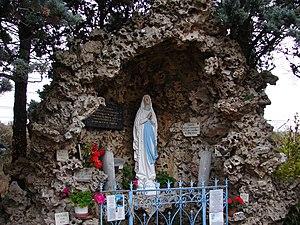
Grotte de Lourdes (Saint-Géréon, 44)
Après les apparitions de Lourdes, de très nombreuses répliques de la grotte de Lourdes sont réalisées, jusqu'en 1914. Ce n'est évidemment pas une date butoir. Après cette date, le nombre de copies de la grotte continue toujours d'évoluer. En 2015, un auteur a répertorié en France plus de 765 sites, et dans le reste du monde 321 copies de la grotte.
Saint-Géréon est une ancienne commune de l'Ouest de la France, située dans le département de la Loire-Atlantique, en région Pays de la Loire. Elle constitue depuis le 1ᵉʳ janvier 2019 avec sa voisine d'Ancenis la commune nouvelle d'Ancenis-Saint-Géréon.